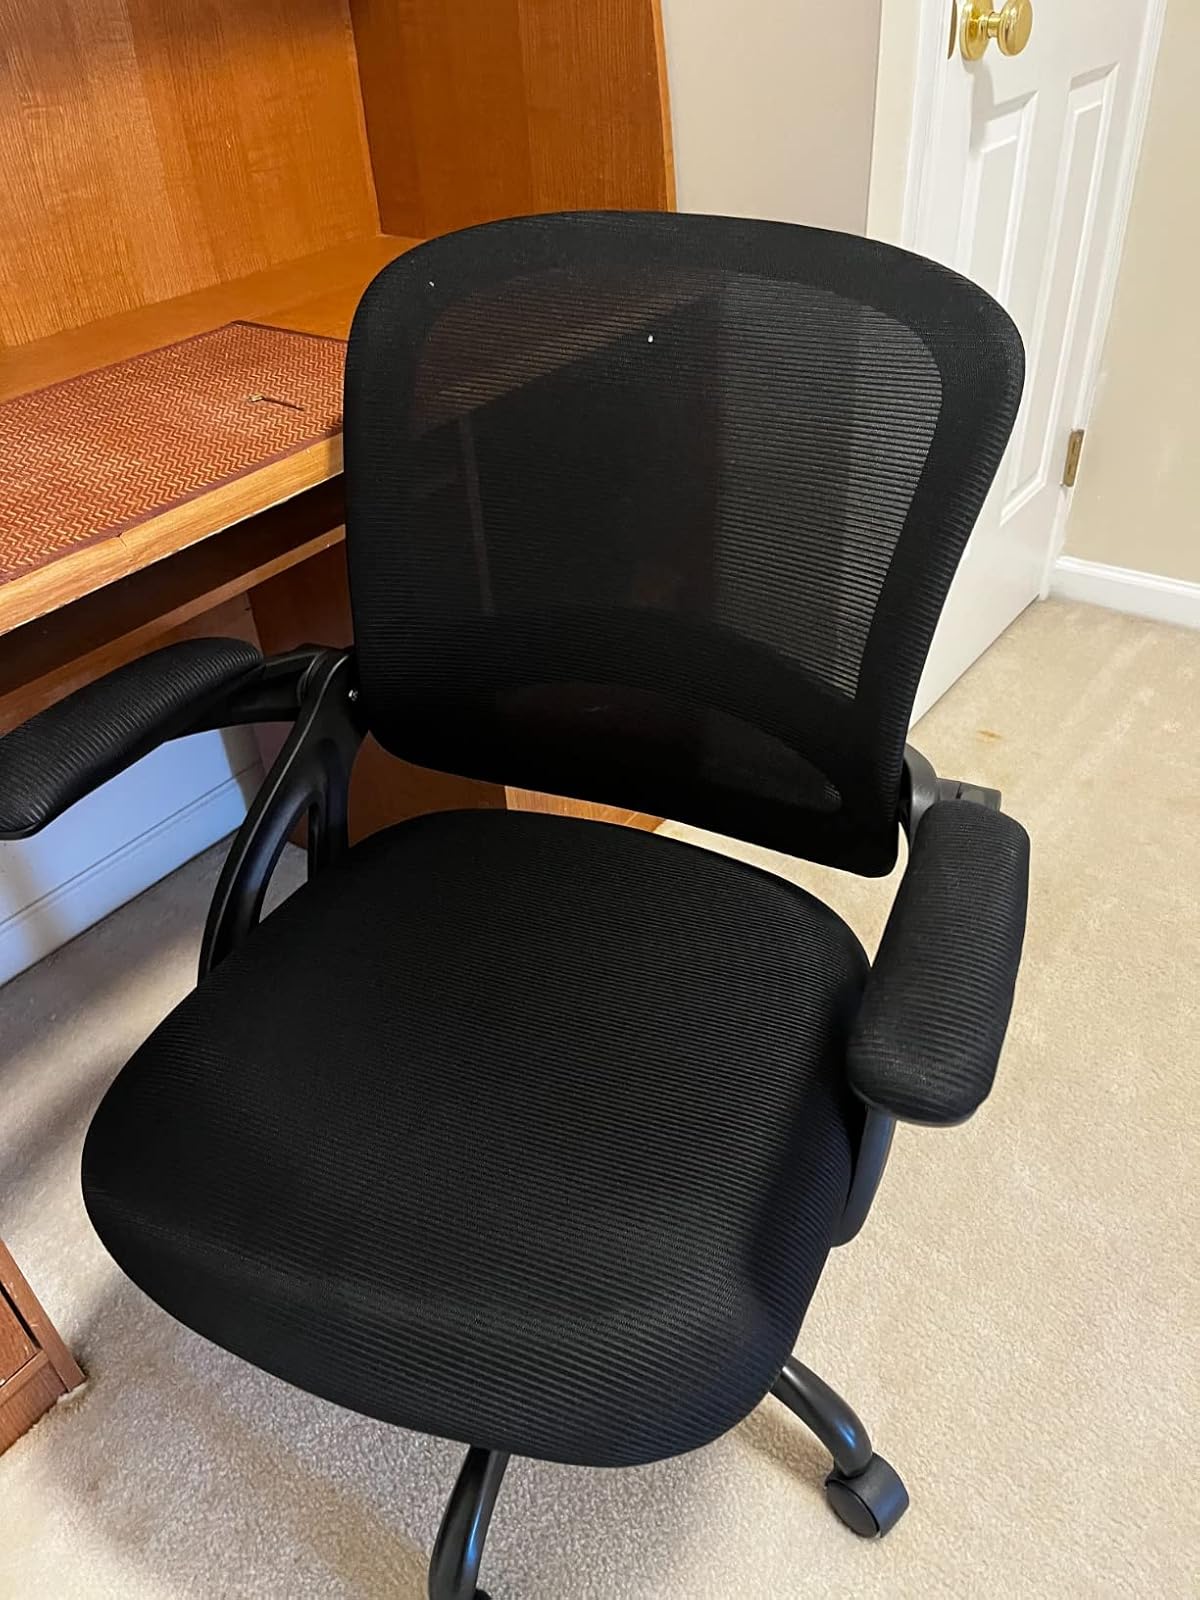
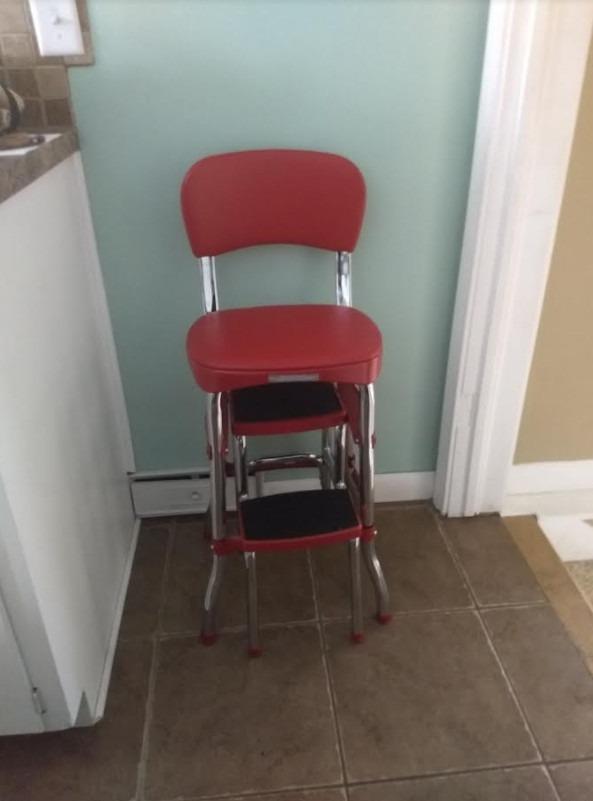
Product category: items_chair
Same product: no